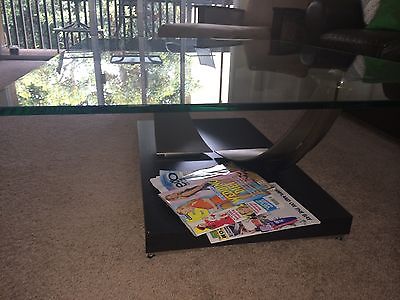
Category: table